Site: brandenburg
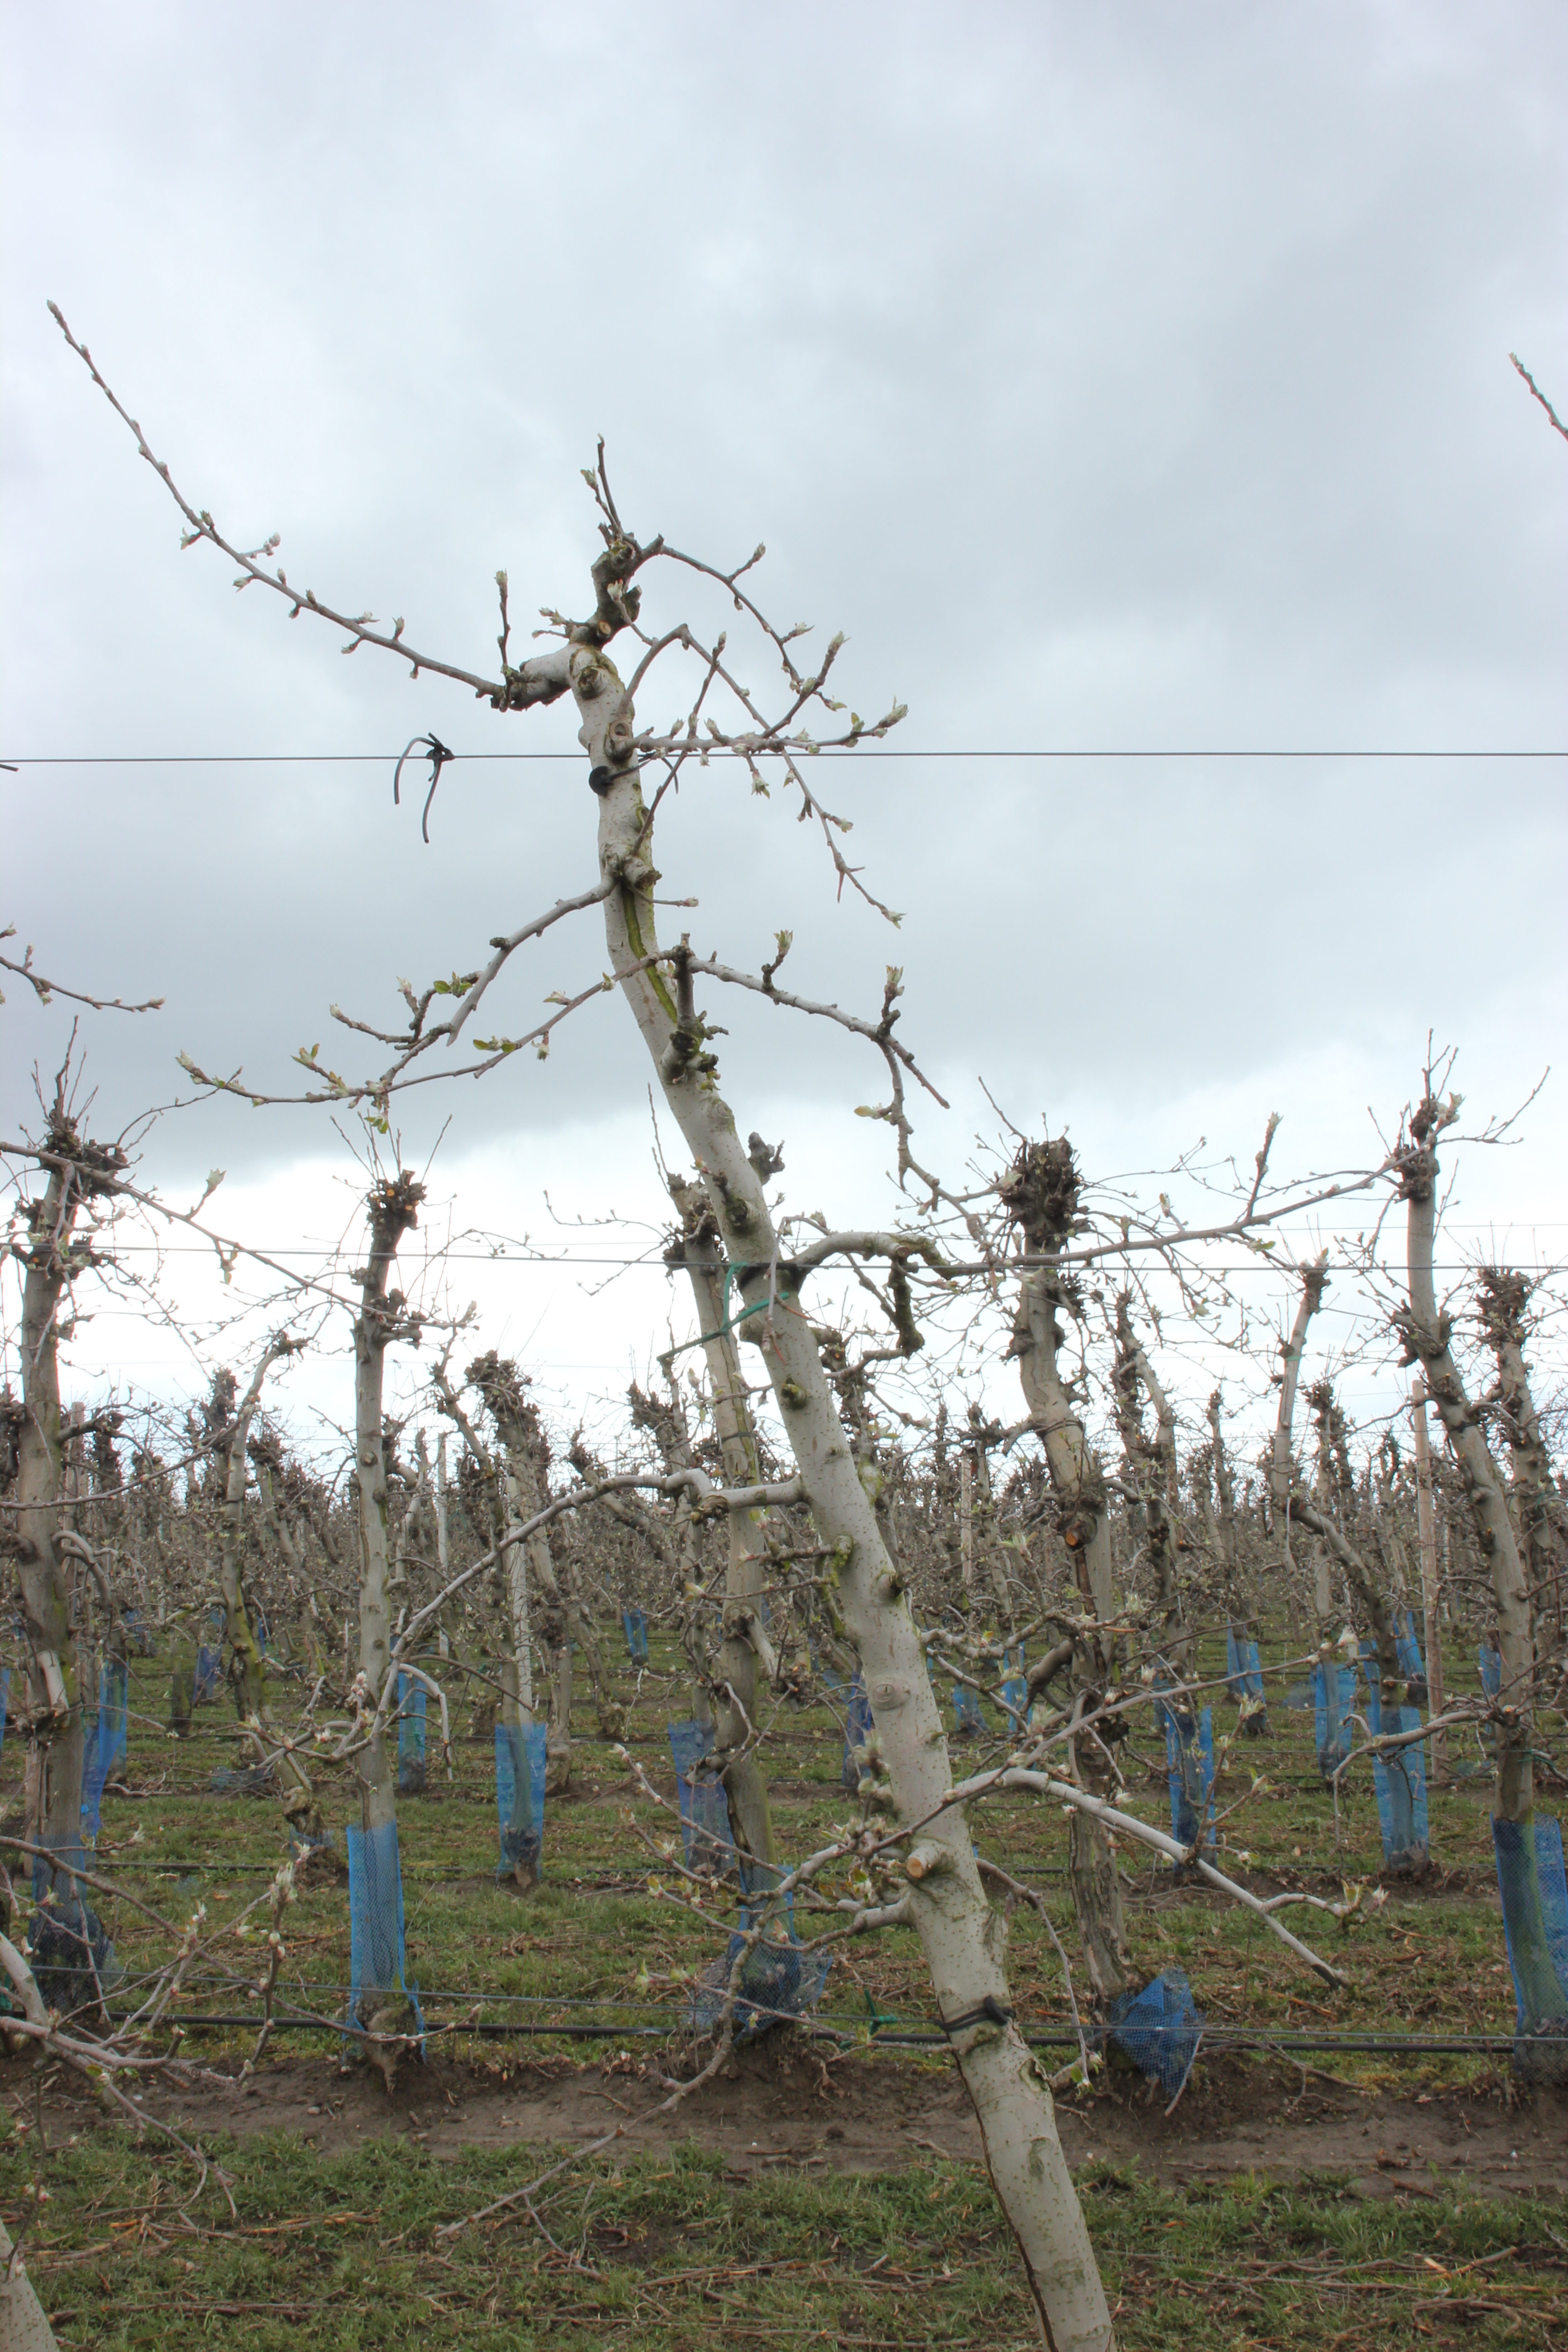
Growth stage (BBCH 55): Inflorescence emergence